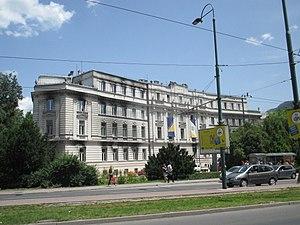
Centar est une municipalité de Bosnie-Herzégovine située dans le canton de Sarajevo et dans la Fédération de Bosnie-et-Herzégovine. Selon les premiers résultats du recensement bosnien de 2013, elle compte 12 083 habitants.
Sarajevo, prononcé [saʁajɛvo], est la capitale et la plus grande ville de Bosnie-Herzégovine. Traversée par la rivière Miljacka, la ville fait partie du canton de Sarajevo, l'un des dix de Bosnie-et-Herzégovine.